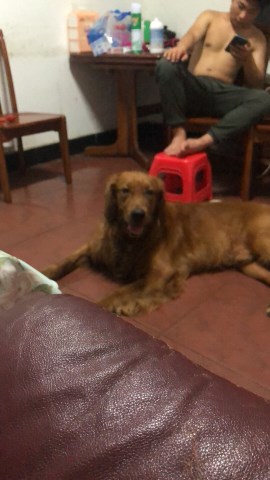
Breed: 5355-n000126-golden_retriever